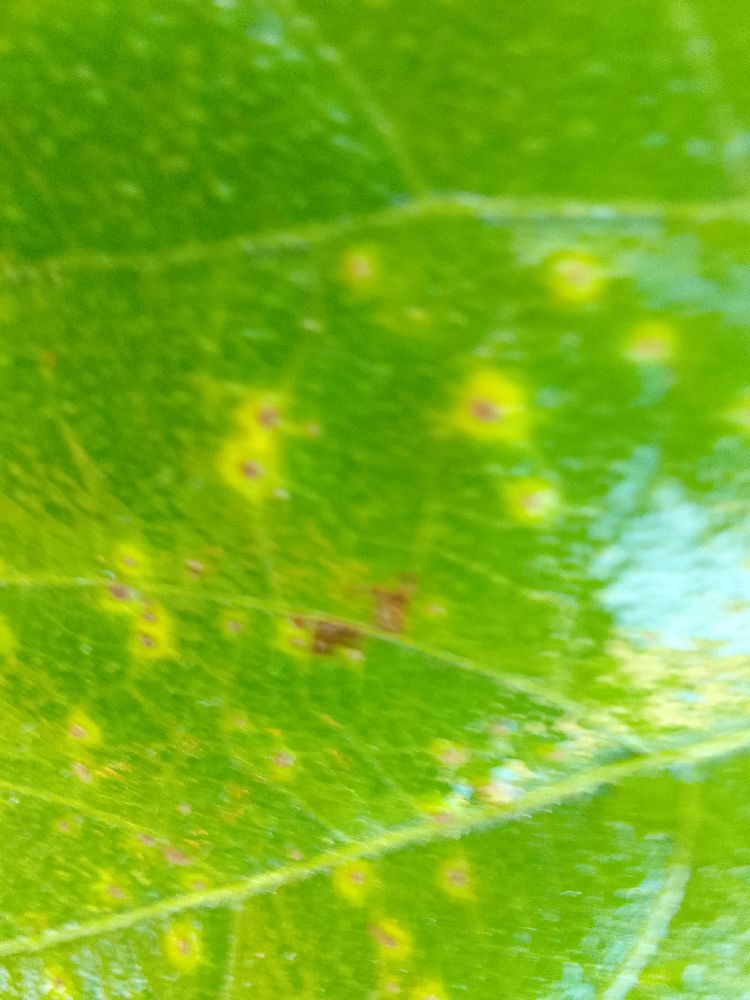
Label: rust